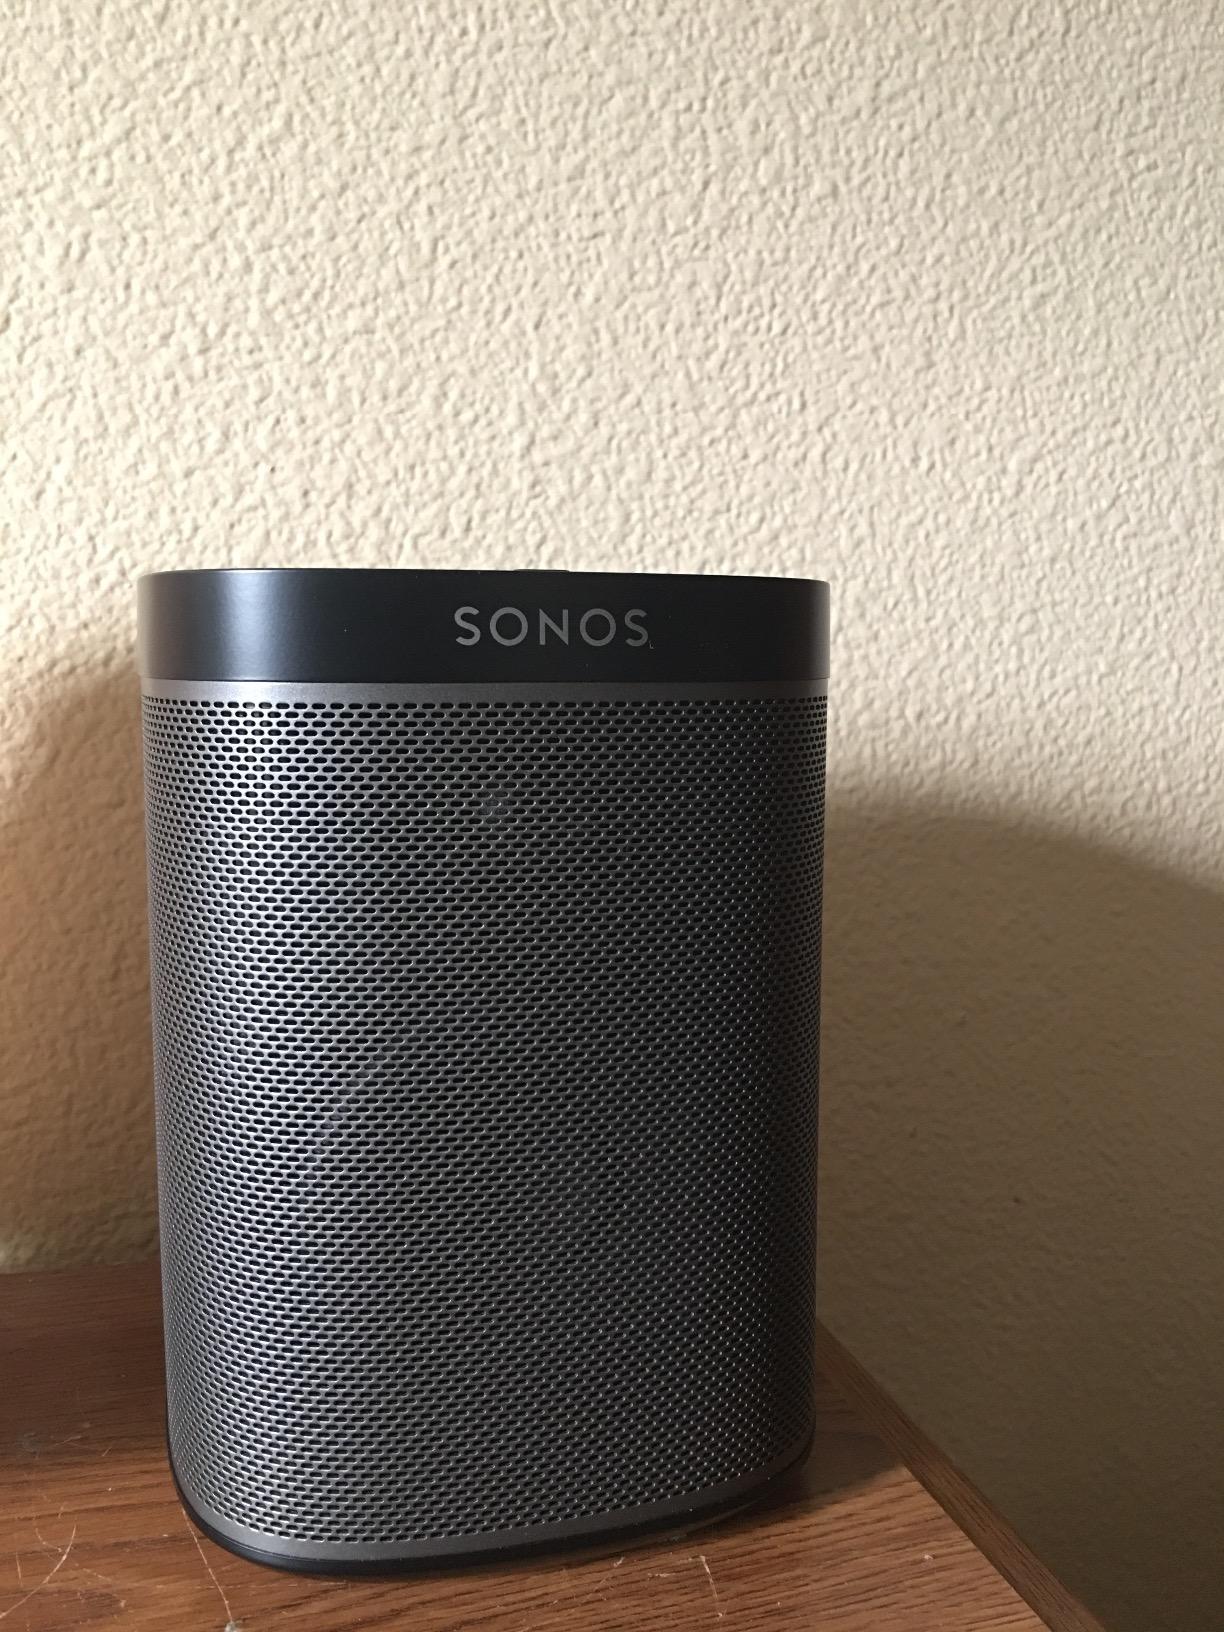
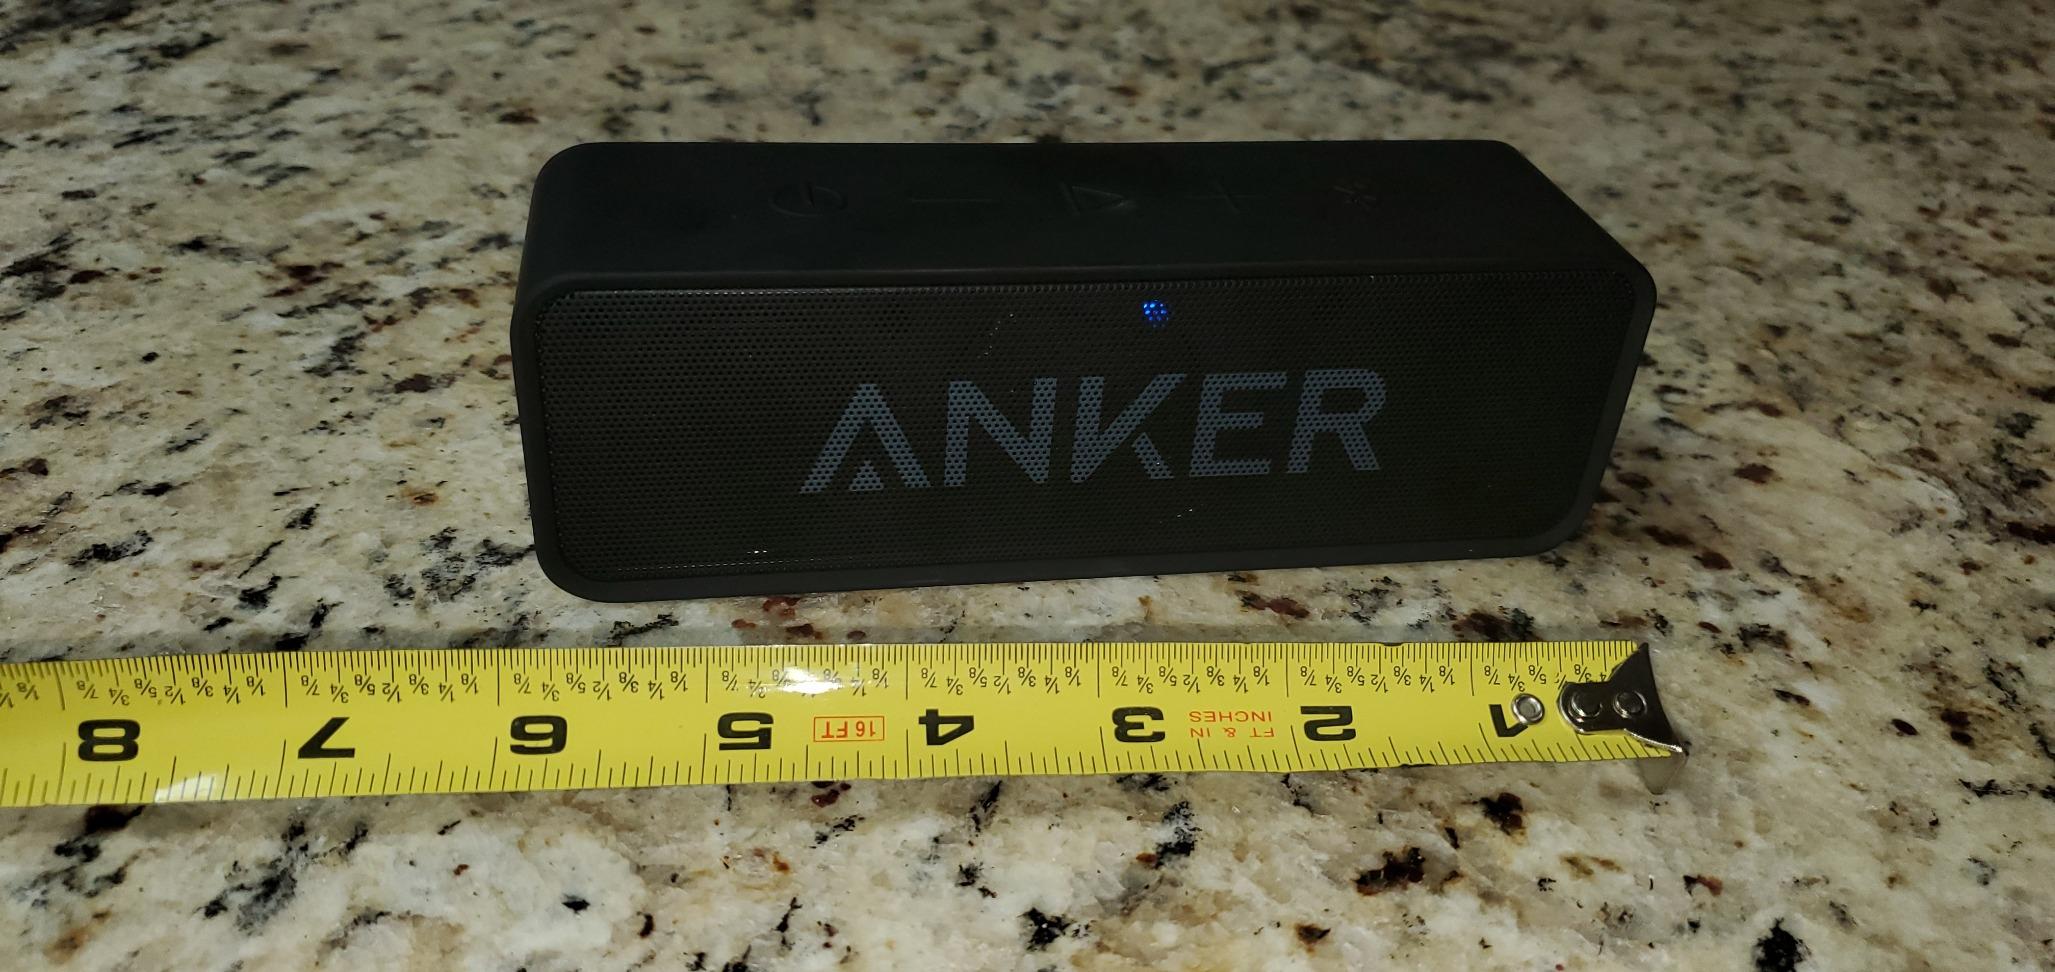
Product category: speaker
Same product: no